Julie Otsuka

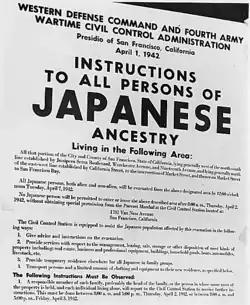
Instructions to All Persons of Japanese Ancestry Poster as a Result of Executive Order 9066

Following Japan's Attack on Pearl Harbor on December 7, 1941, President Franklin D. Roosevelt signed Executive Order 9066 calling for the immediate removal of all Japanese and Japanese-Americans on the West Coast of the United States to Japanese-American internment (concentration) camps. Approximately 120,000 persons of Japanese ancestry were forcibly taken to one of 10 Japanese internment camps from 1942 to 1945. While Otsuka's grandfather was arrested by the FBI under suspicion of being "dangerous enemy alien" following the bombing of Pearl Harbor, Otsuka's grandmother, mother, and uncle weren't incarcerated until Executive Order 9066 was signed into law on February 19, 1942. The family was then held in a horse stall at the Tanforan Racetrack until they were subsequently transferred to the Topaz Internment Camp near Delta, Utah. They remained prisoners in the Topaz Internment Camp for the next three years until they were able to return to their pre-war home in Berkeley, CA, on September 9, 1945.